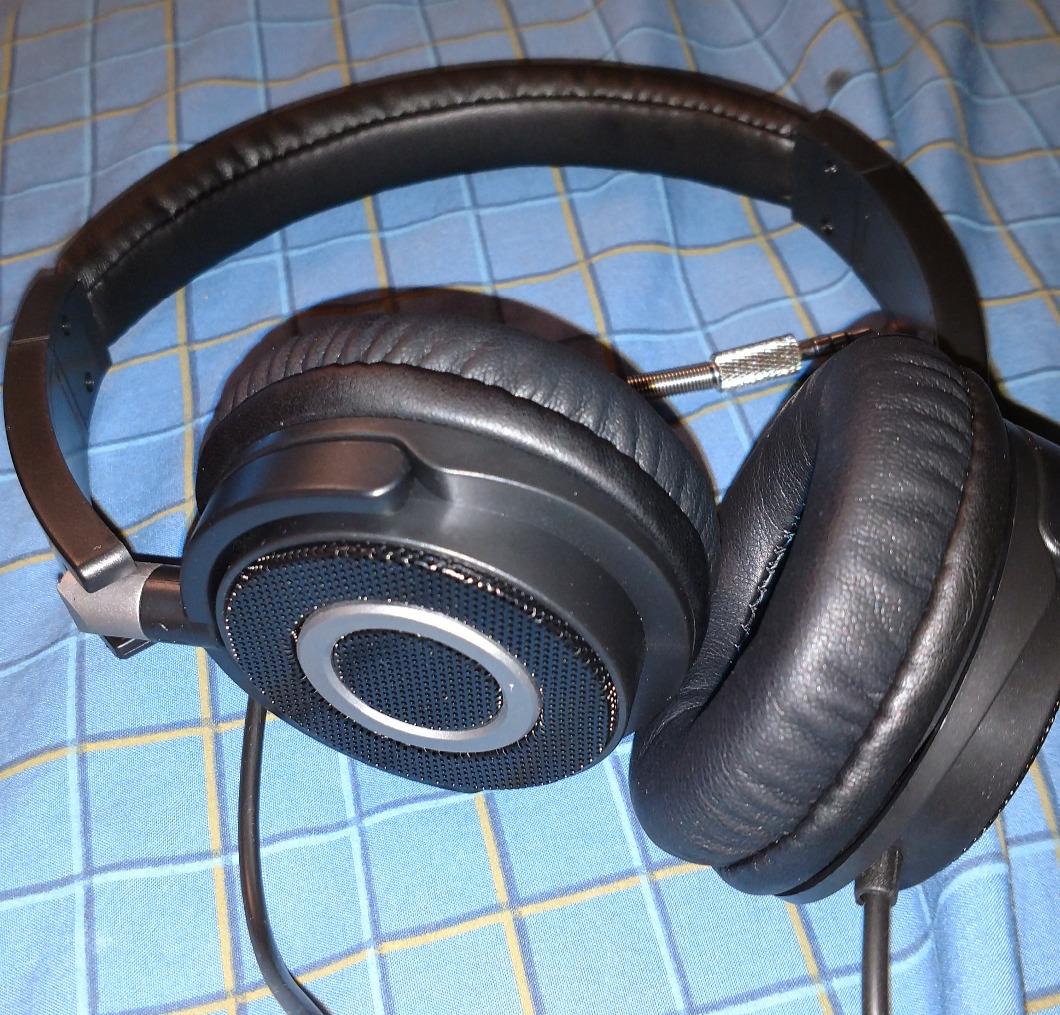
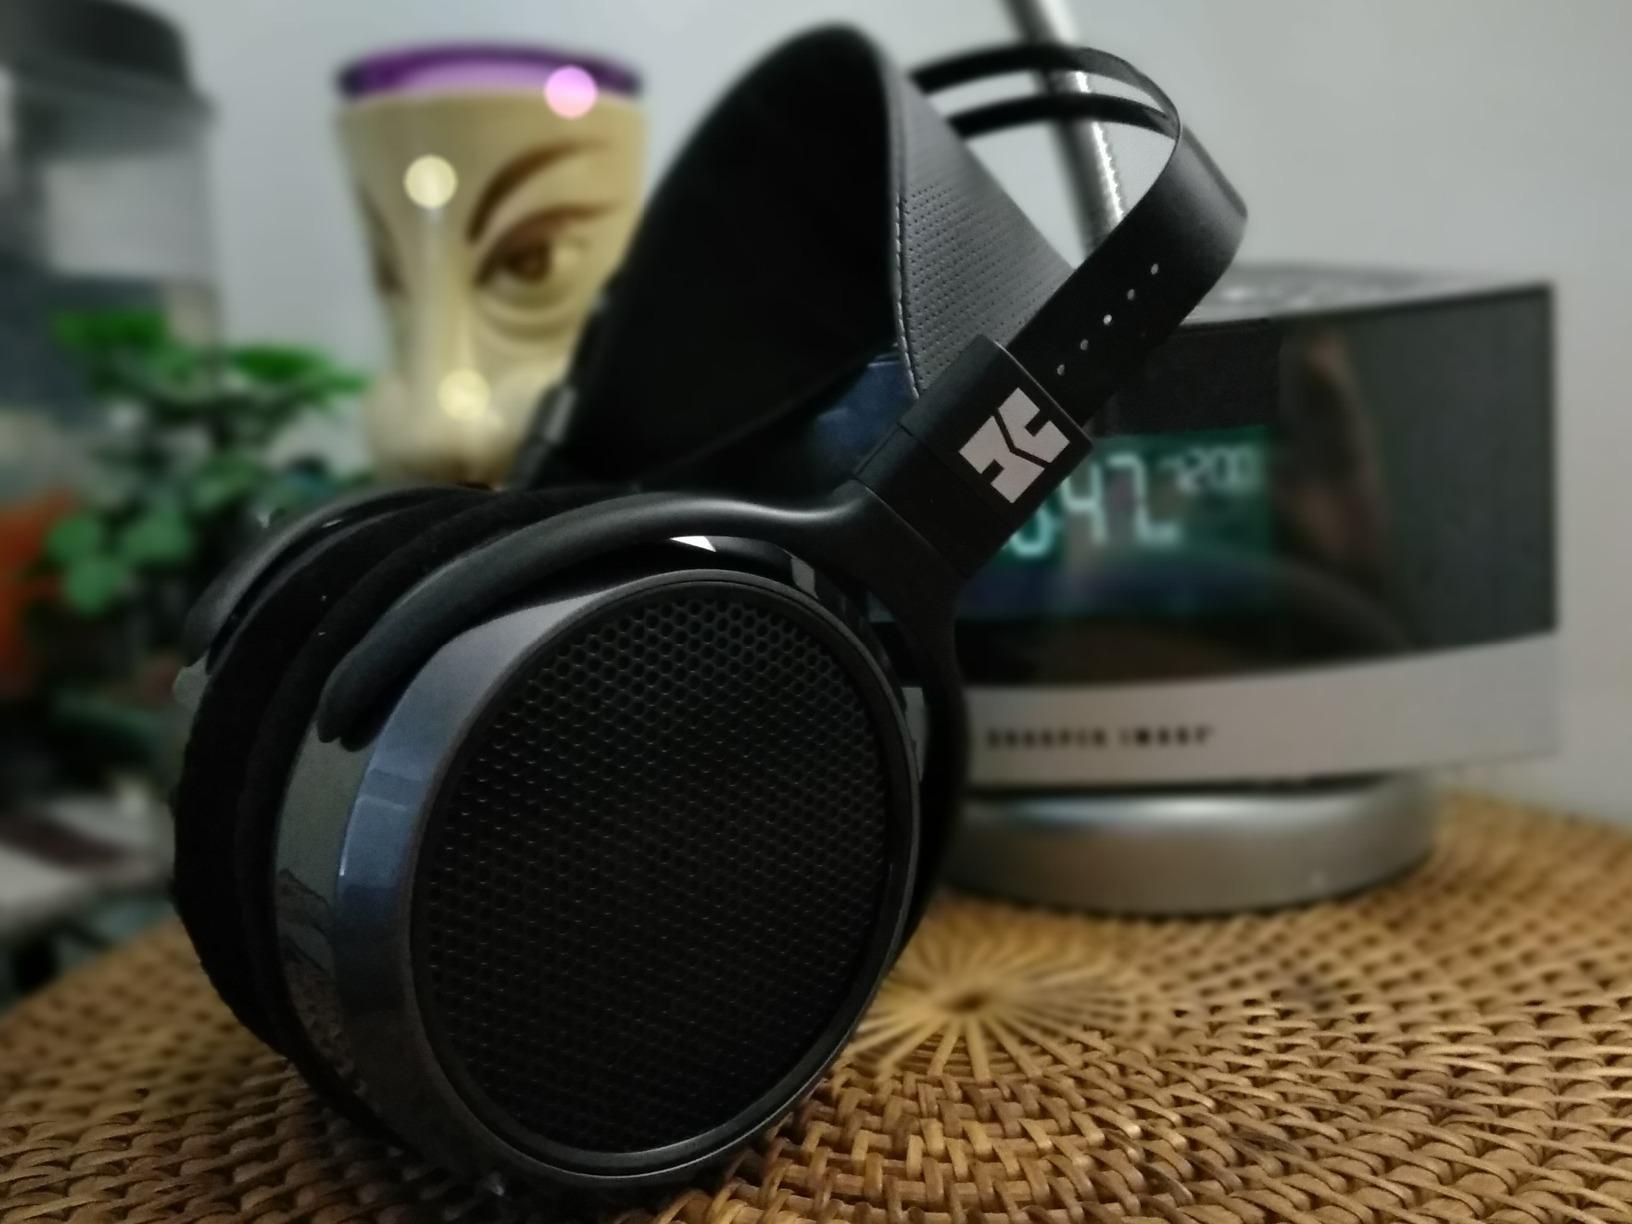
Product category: headphones
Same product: no